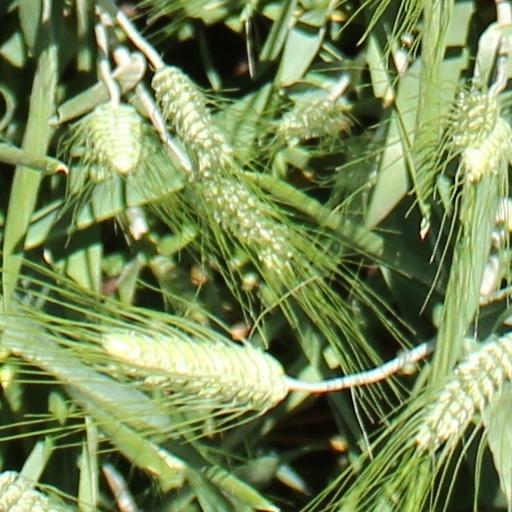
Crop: wheat